Commercial use of space

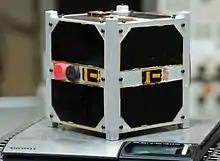
ESTCube-1, a low-cost CubeSat for education

Commercial satellite manufacturing is defined by the United States government as satellites manufactured for civilian, government, or non-profit use. Not included are satellites constructed for military use, nor for activities associated with any human space flight program. Between the years of 1996 and 2002, satellite manufacturing within the United States experienced an annual growth of 11%. The rest of the world experienced higher growth levels of around 13%.